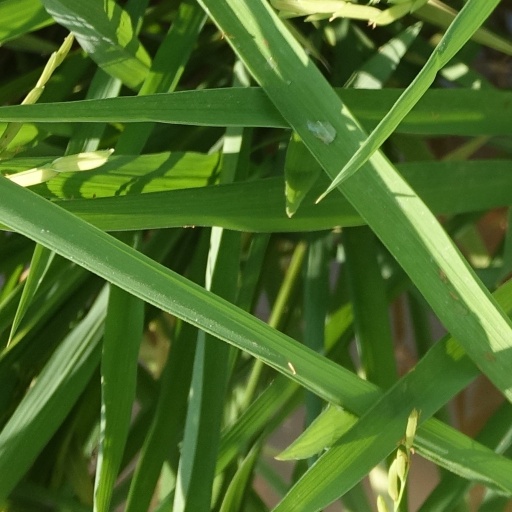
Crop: rice